CR Flamengo

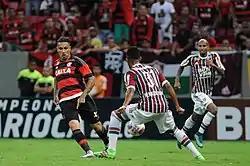
Paolo Guerrero in a 2016 Campeonato Carioca game between Flamengo and Fluminense

Flamengo's first mascot was Popeye the Sailor Man, a comic book and cartoon character from the 1940s. The idea for the mascot came from Argentine cartoonist Lorenzo Molas, who saw in Popeye the strength and persistence of Flamengo, in addition to its obvious connection with the sea. However, such a mascot was never very popular among the club's supporters.